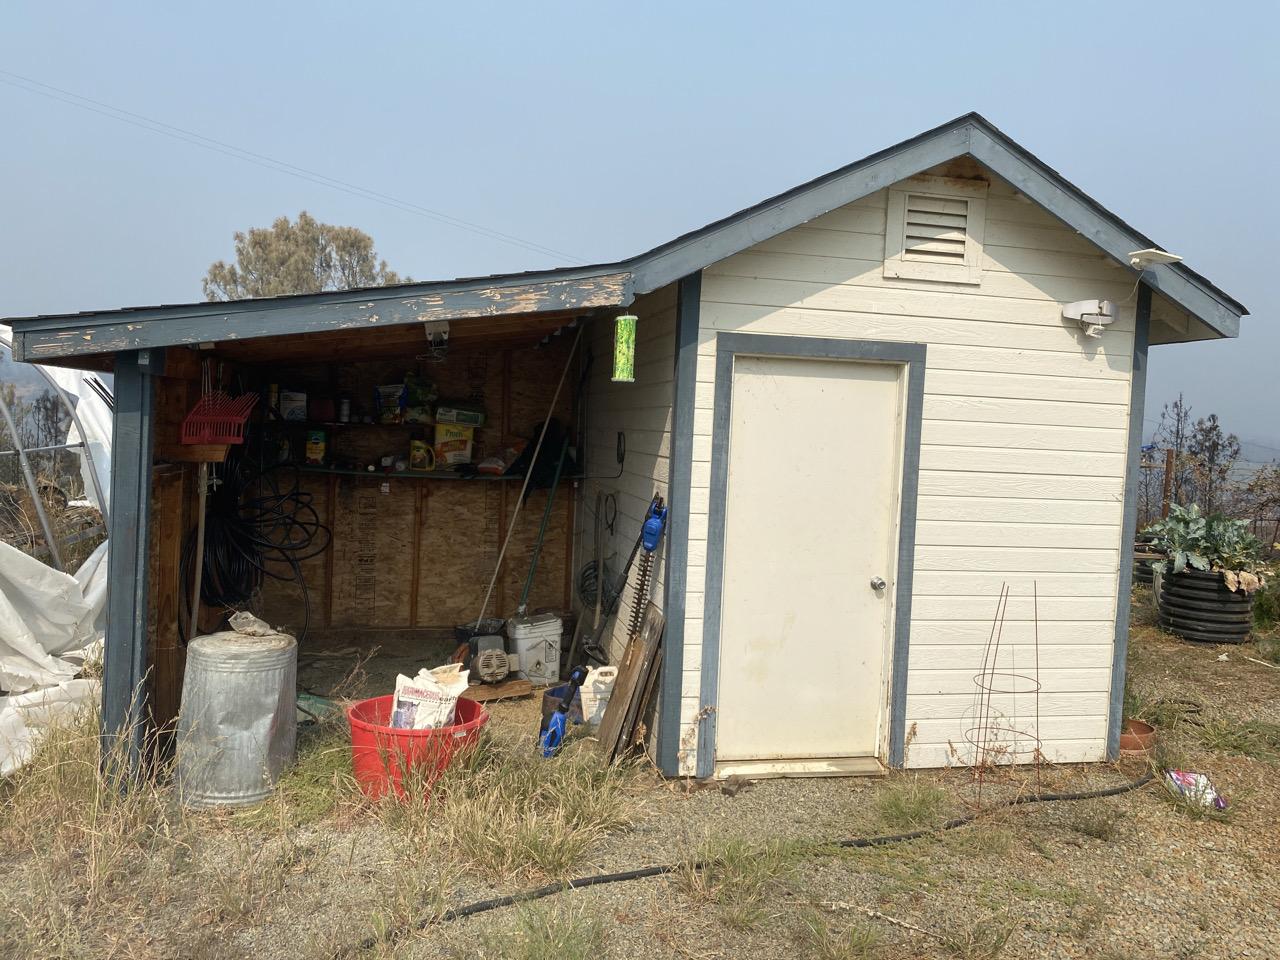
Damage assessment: no_damage